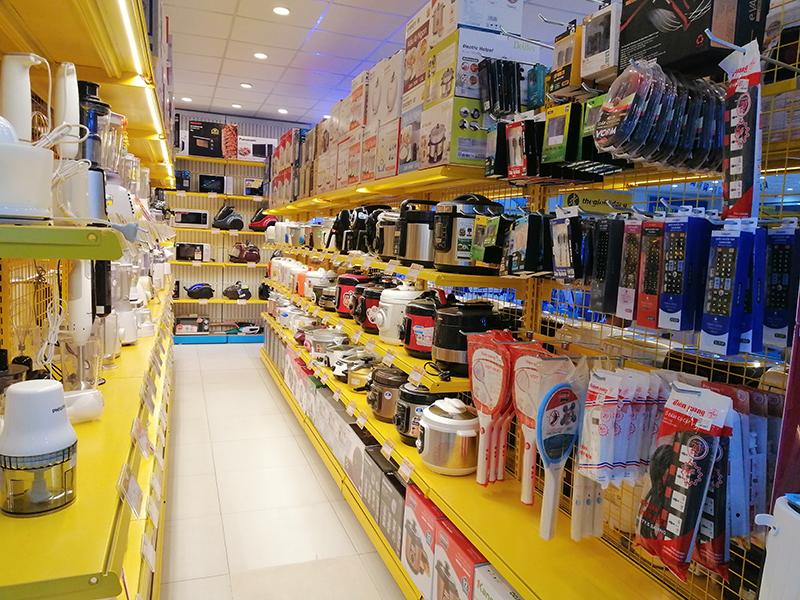
các kệ hàng này bày bán các sản phẩm đồ gia dụng